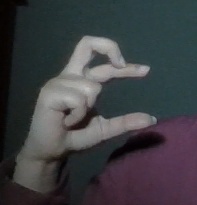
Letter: thal